LaPerm

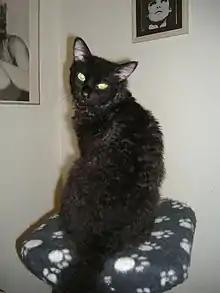
Black LaPerm

The GCCF has the most strict of the registration policies and only LaPerms with a full three-generation pedigree (i.e. parents, grandparents, and great-grandparents) of the only LaPerm to LaPerm breeding are permitted on the full register. Only LaPerms or cats from a list of approved breeds are permitted in the 4th and 5th generations. Cats with non-approved breeds anywhere within their five-generation pedigrees, particularly those with other rex genes, cannot be registered as LaPerms. In order not to cause any damaging restriction to the breed's genepool a supplementary register also exists for the registration of LaPerms bred as part of an outcross breeding program. LaPerms can only be registered on the supplementary register if within their five-generation pedigrees only LaPerms and cats from the approved outcross list are present. In the GCCF this list comprises the Somali/Abyssinian, Asian/Tiffanie/(European)Burmese, Ocicat and Tonkinese. Domestic Shorthairs and Domestic Longhairs can be used in outcrossing but certain restrictions apply and the initial offspring are placed on the reference register and cannot be shown without first being assessed and approved by three judges. In other registries the approved list (with some slight variations) is used for outcrossing and cats of unknown parentage are not always permitted.